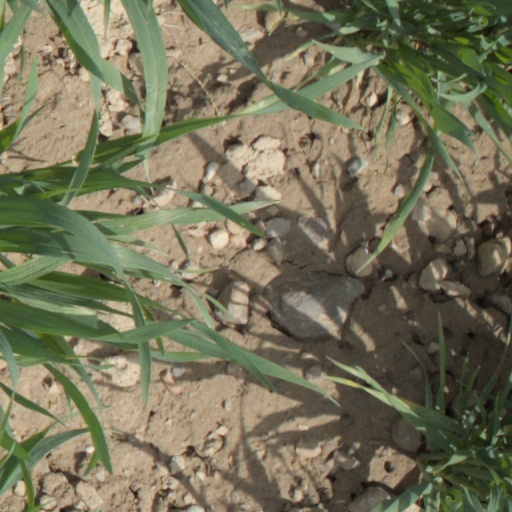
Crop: wheat